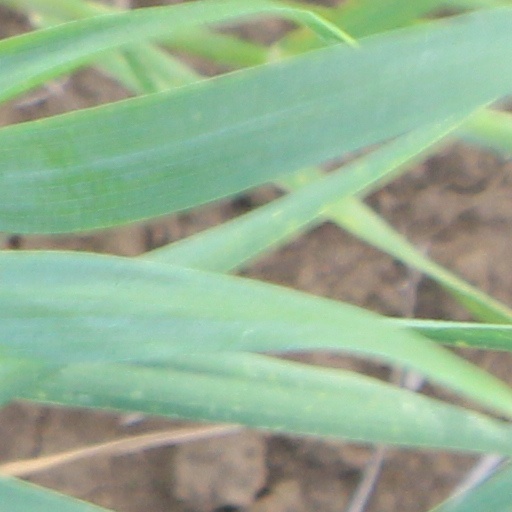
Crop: wheat